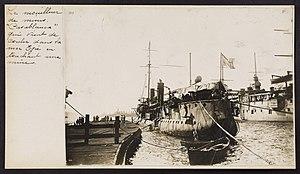
Luc-Julien-Joseph Casabianca, né le 7 février 1762 à Vescovato en République corse et mort le 1ᵉʳ août 1798, est un officier de marine français du XVIIIᵉ siècle.